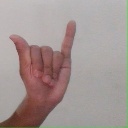
अक्षर: य